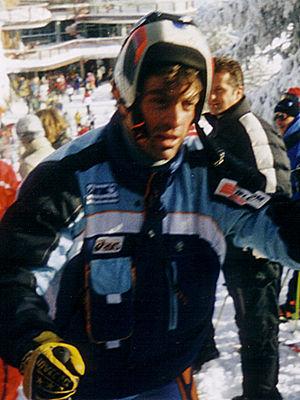
Kristian Ghedina, né le 20 novembre 1969 à Pieve di Cadore, est un ancien skieur alpin italien.